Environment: real
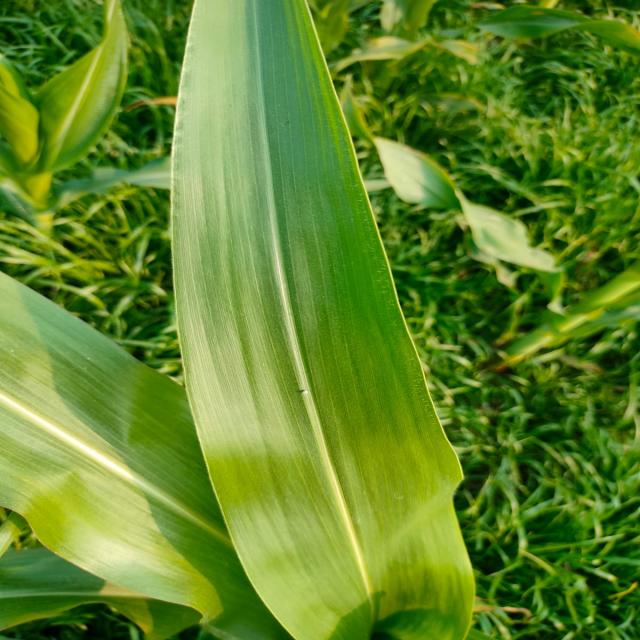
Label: healthy